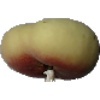
Label: peach_flat